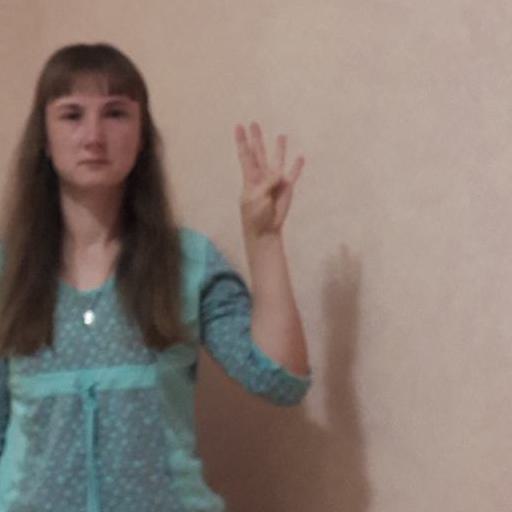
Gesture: four